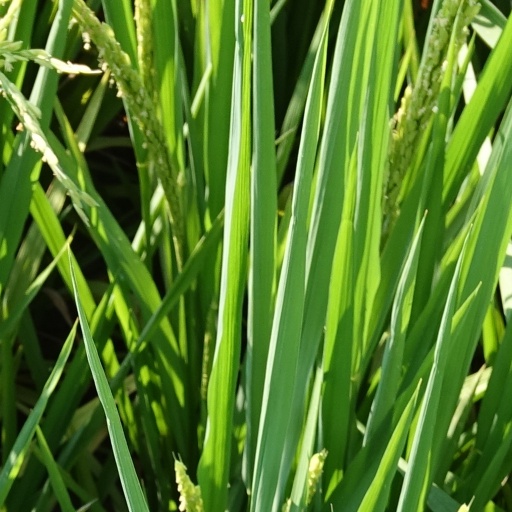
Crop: rice